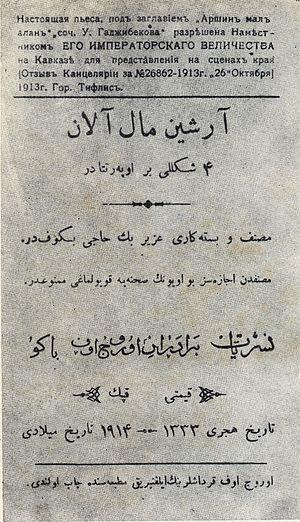
Archine mal alan est une opérette d'Uzeïr Hadjibeyov. Elle fut créée le 25 octobre 1913 au théâtre de Taghiev à Bakou. L'action de cette opérette se déroule à Choucha.